Tlalli

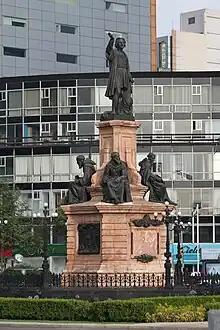

The head was set to replace a monument to Christopher Columbus, originally located on a roundabout along Paseo de la Reforma Avenue, in Cuauhtémoc, Mexico City. The statue of Columbus was removed on 10 October 2020, prior to an attempted demonstration to topple it two days later—on Columbus Day. According to the government of the city, it was removed as part of a series of restorations performed by the National Institute of Anthropology and History (INAH). Mayor Claudia Sheinbaum said public debates would be held in 2021 to determine the future of the monument.